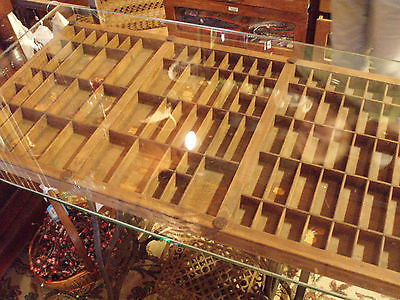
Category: table